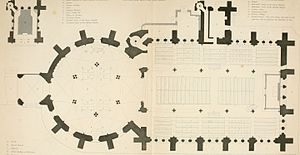
Temple Church / Historie / Konstruktion
Grundplan for Temple Church
Temple Church, på dansk Tempelkirken, er en kirke i City of London, der er beliggende mellem Fleet Street og Themsen. Kirken blev bygget af Tempelridderne som deres engelske hovedkvarter. Den blev indviet den 10. februar 1185 af patriark Heraclius fra Jerusalem. Under kong Johans regeringstid tjente bygningen som kongens skatkammer, hvilket tempelriddernes rolle som proto-internationale bankfolk understøttede. Det ejes i dag i fællesskab af de to Inns of Court: Inner Temple og Middle Temple. Det er berømt for at være en rundkirke, en almindelig bygningsform for tempelriddernes kirker, og for dens liggende statuer fra det 13. og 14. århundrede. Kirken blev stærkt beskadiget af tysk bombning under anden verdenskrig og er siden blevet kraftigt restaureret og genopbygget.